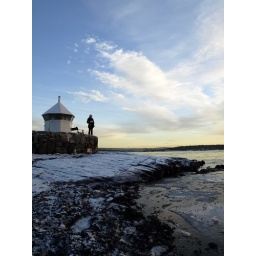
My girlfriend standing next to a small lighthouse in oslo.